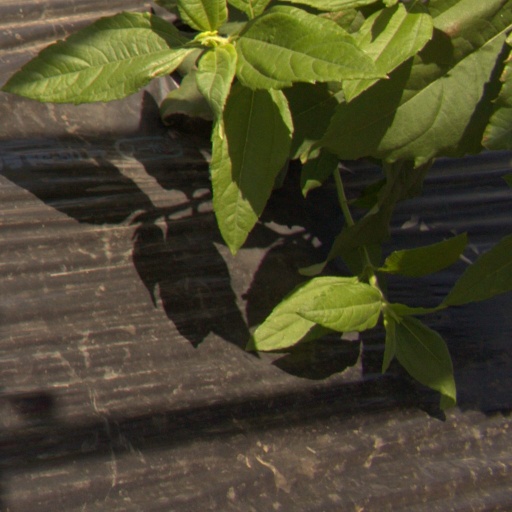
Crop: Jerusalem artichoke